Shen Kuo

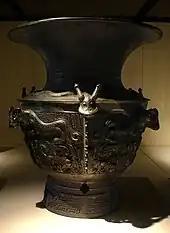
Bronzeware from the Shang dynasty (1600–1046 BC); Song era antiquarians and archeologists in search of antiques for reviving ancient rituals claimed to have found bronzewares dated as far back as the Shang era, which contained written inscriptions.

However, it was not until the time of Shen Kuo that the earliest magnetic compasses would be used for navigation. In his written work, Shen Kuo made the first known explicit reference to the magnetic compass-needle and the concept of true north. He wrote that steel needles were magnetized once they were rubbed with lodestone, and that they were put in floating position or in mountings; he described the suspended compass as the best form to be used, and noted that the magnetic needle of compasses pointed either south or north. Shen Kuo asserted that the needle will point south but with a deviation, stating "[the magnetic needles] are always displaced slightly east rather than pointing due south."